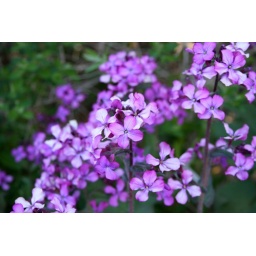
They say money doesn't grow on trees - in the fall, silver dollar-sized petals appear on this plant